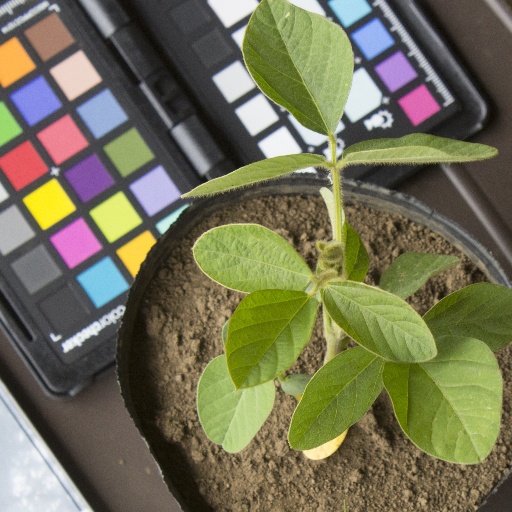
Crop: soybean